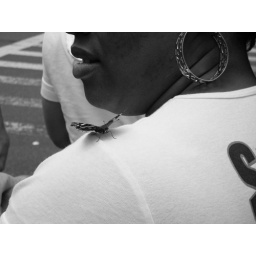
butterfly that was in the sky